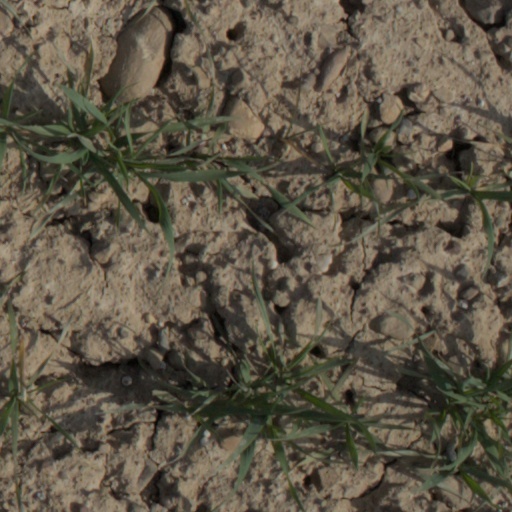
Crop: wheat